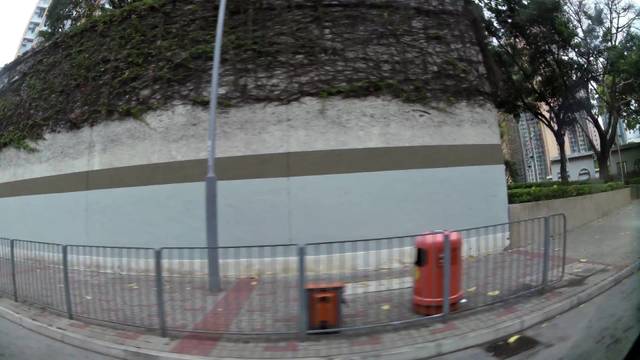
Region: China
Coordinates: 22.366, 114.131